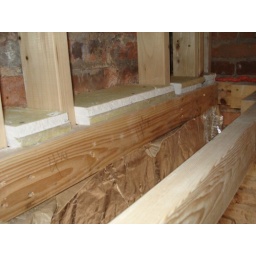
fire proofing between wall studs, over top of ceiling joists. note orange fire foam top right.